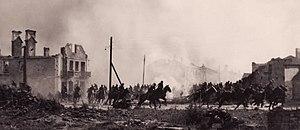
La bataille de Mokra est l'une des premières batailles et l'une des rares victoires polonaises de la campagne de Pologne au cours de la Seconde Guerre mondiale. Elle se déroule le 1ᵉʳ septembre 1939 près du village de Mokra à 5 kilomètres au nord de Kłobuck et à 23 kilomètres au nord-est de Częstochowa, en Pologne.